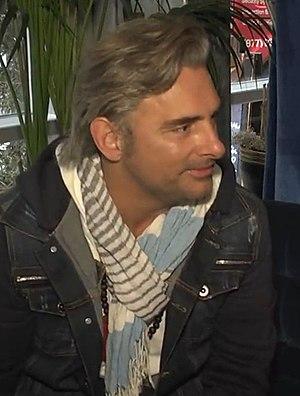
Entretien de Harry Geithner Português: Entrevista de Harry Geithner Magyar: Harry Geithner interjú
Harry Geithner, est un acteur et homme d'affaires mexicain d'origine colombienne.